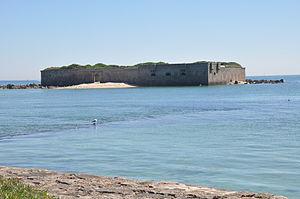
L'îlet fortifié, en face de l'île de Tatihou à Saint-Vaast- la Hougue (Manche)
L'île Tatihou est une île côtière française au nord-est du Cotentin située dans la rade de Saint-Vaast-la-Hougue, commune à laquelle elle est administrativement rattachée.